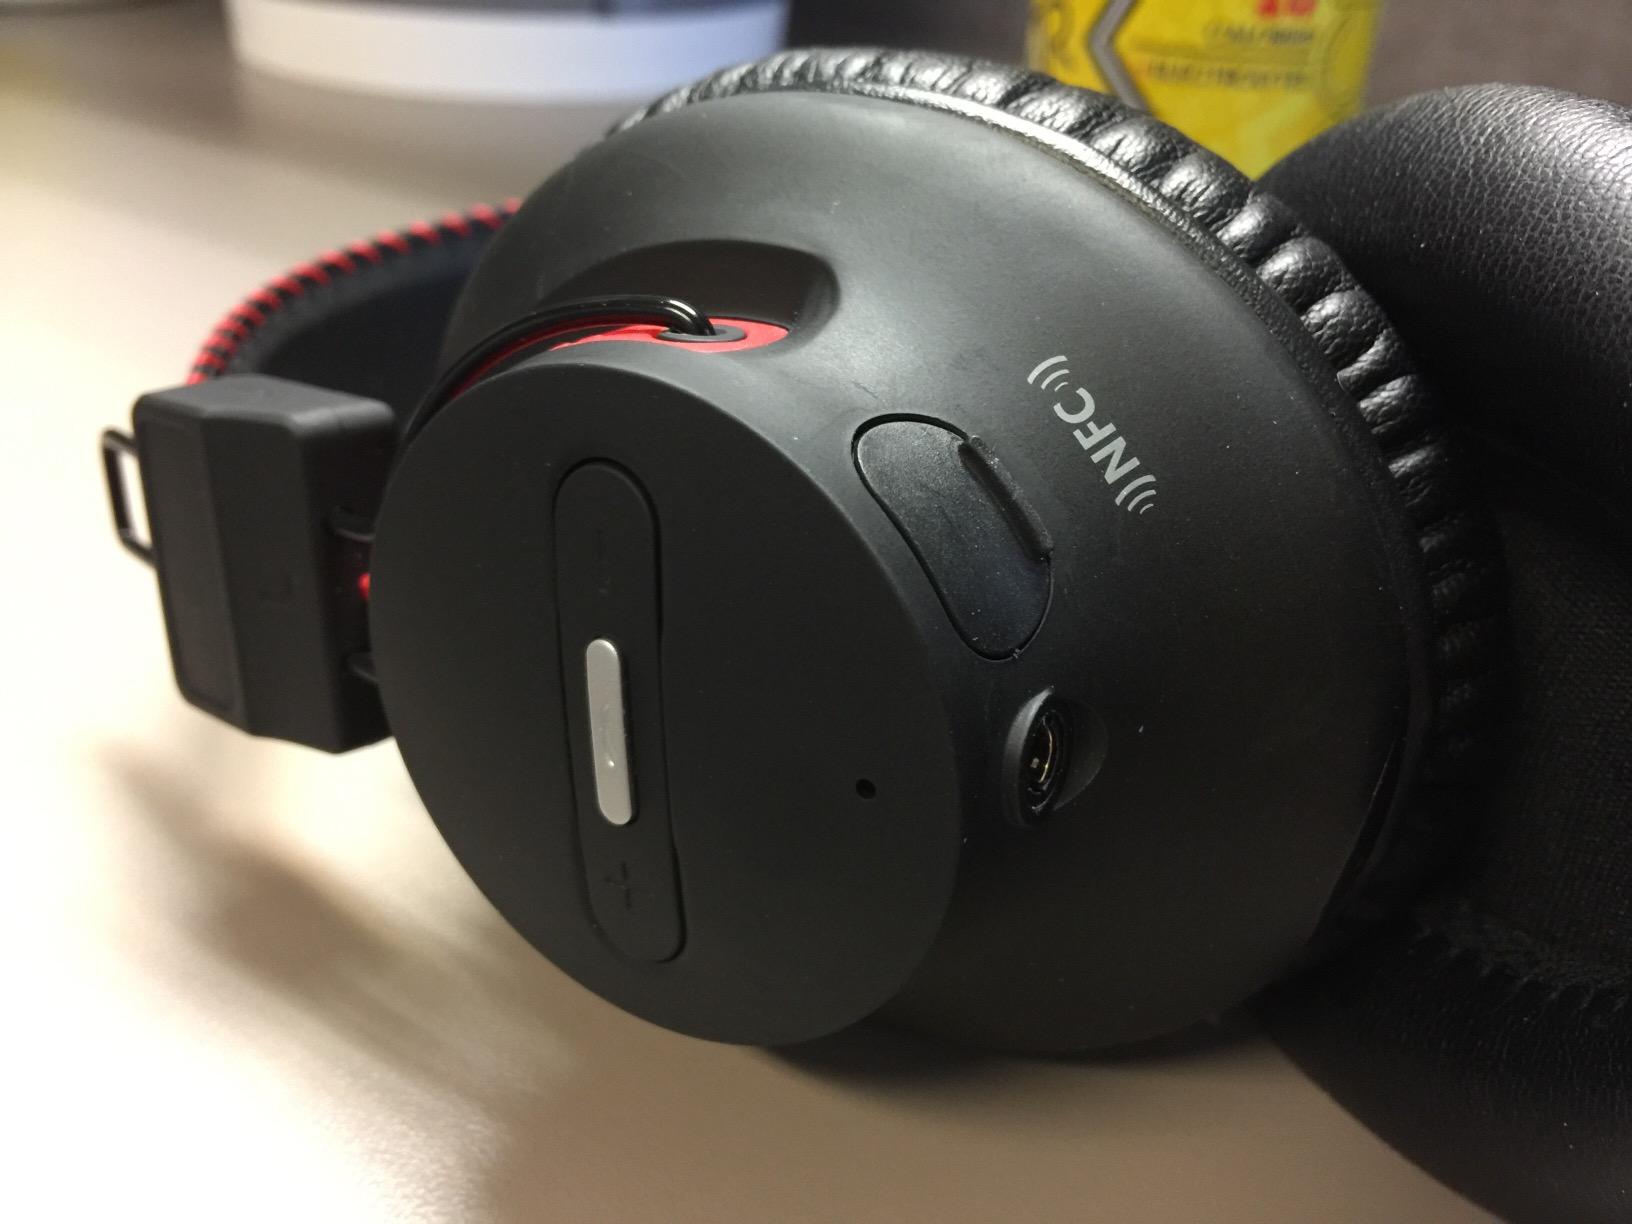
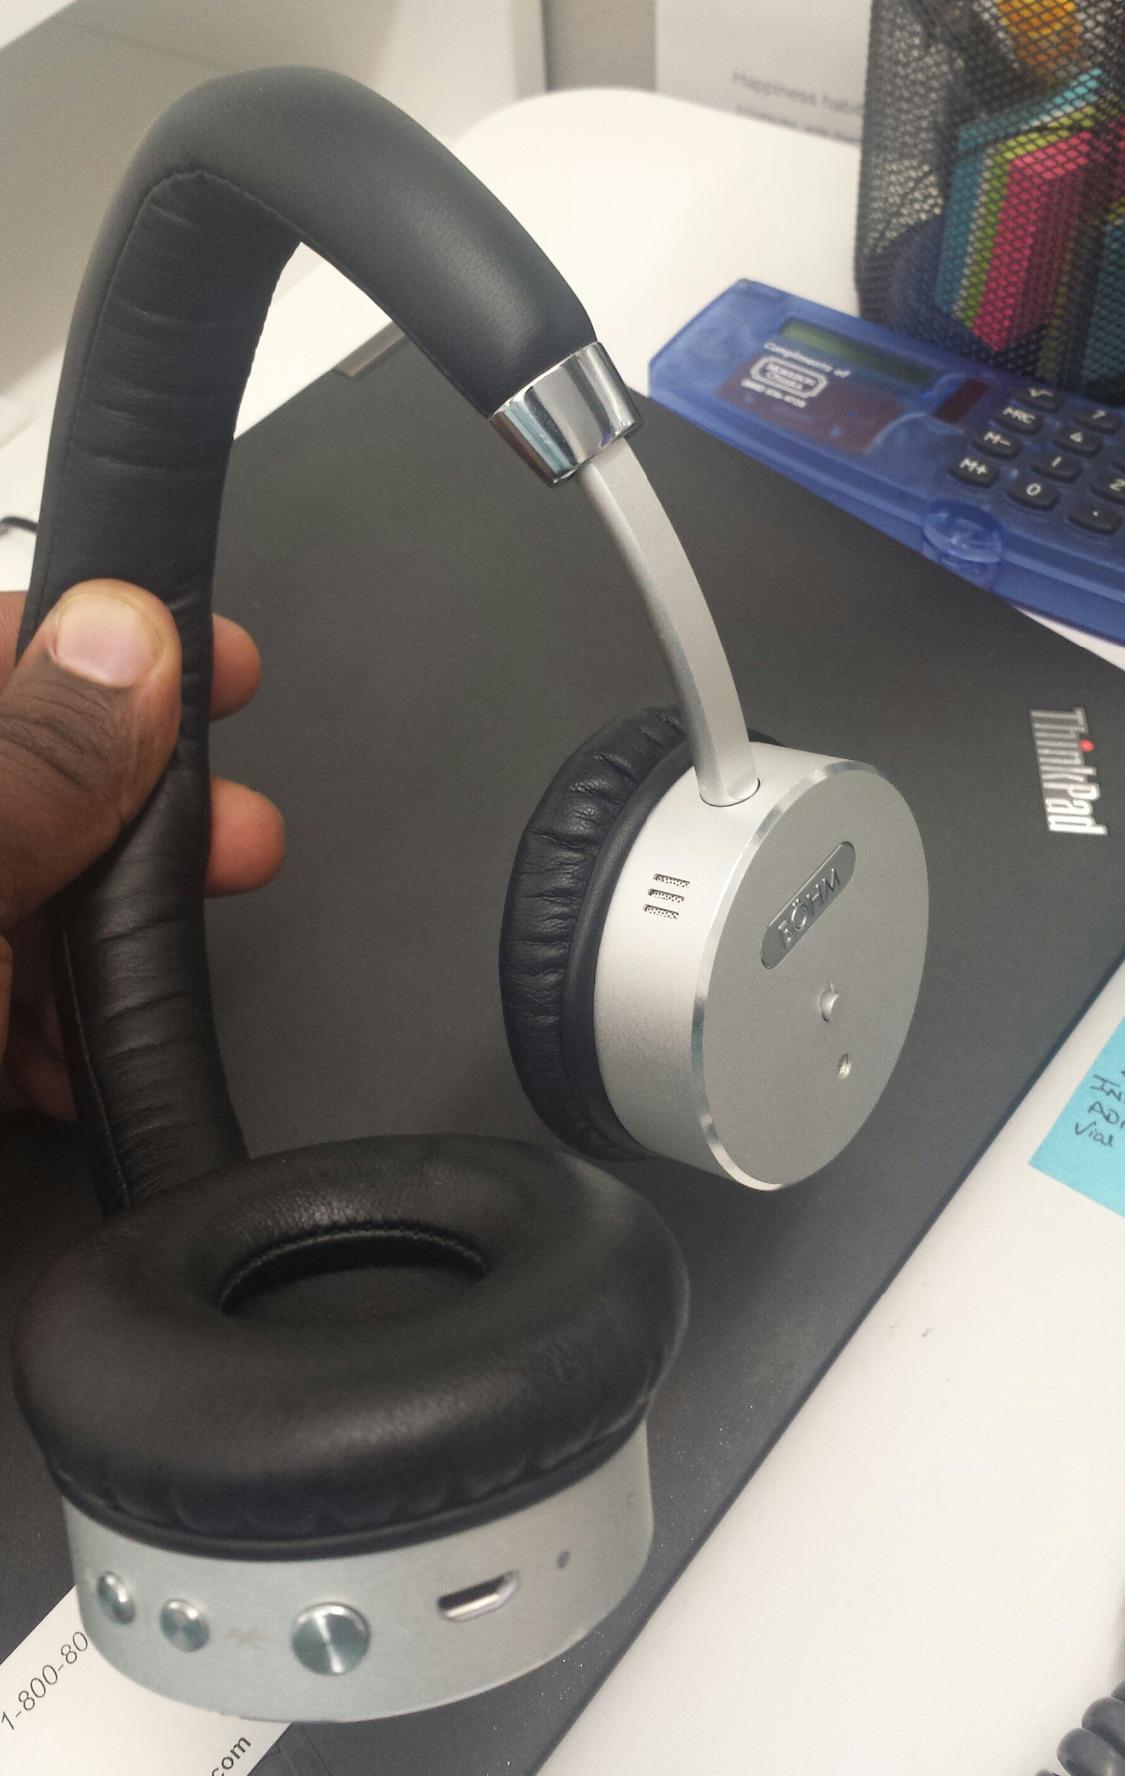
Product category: headphones
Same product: no